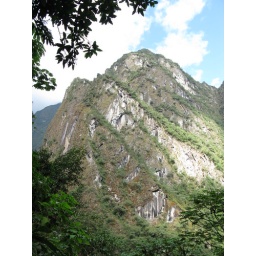
one of the mountains that towers over Aguas Calientes